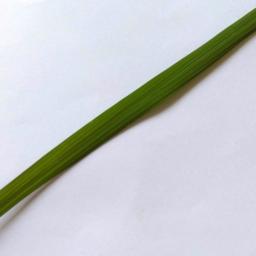
Label: Rice___Healthy